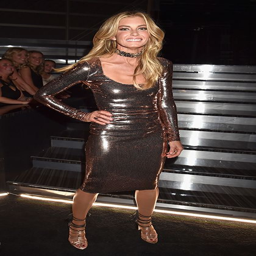
country artist was sizzling in a metallic dress and heels .